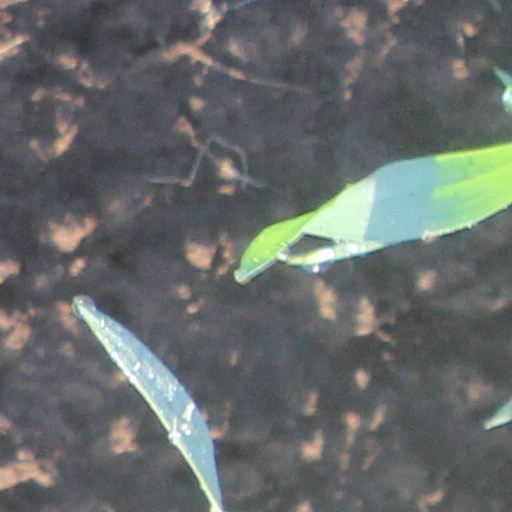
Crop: wheat